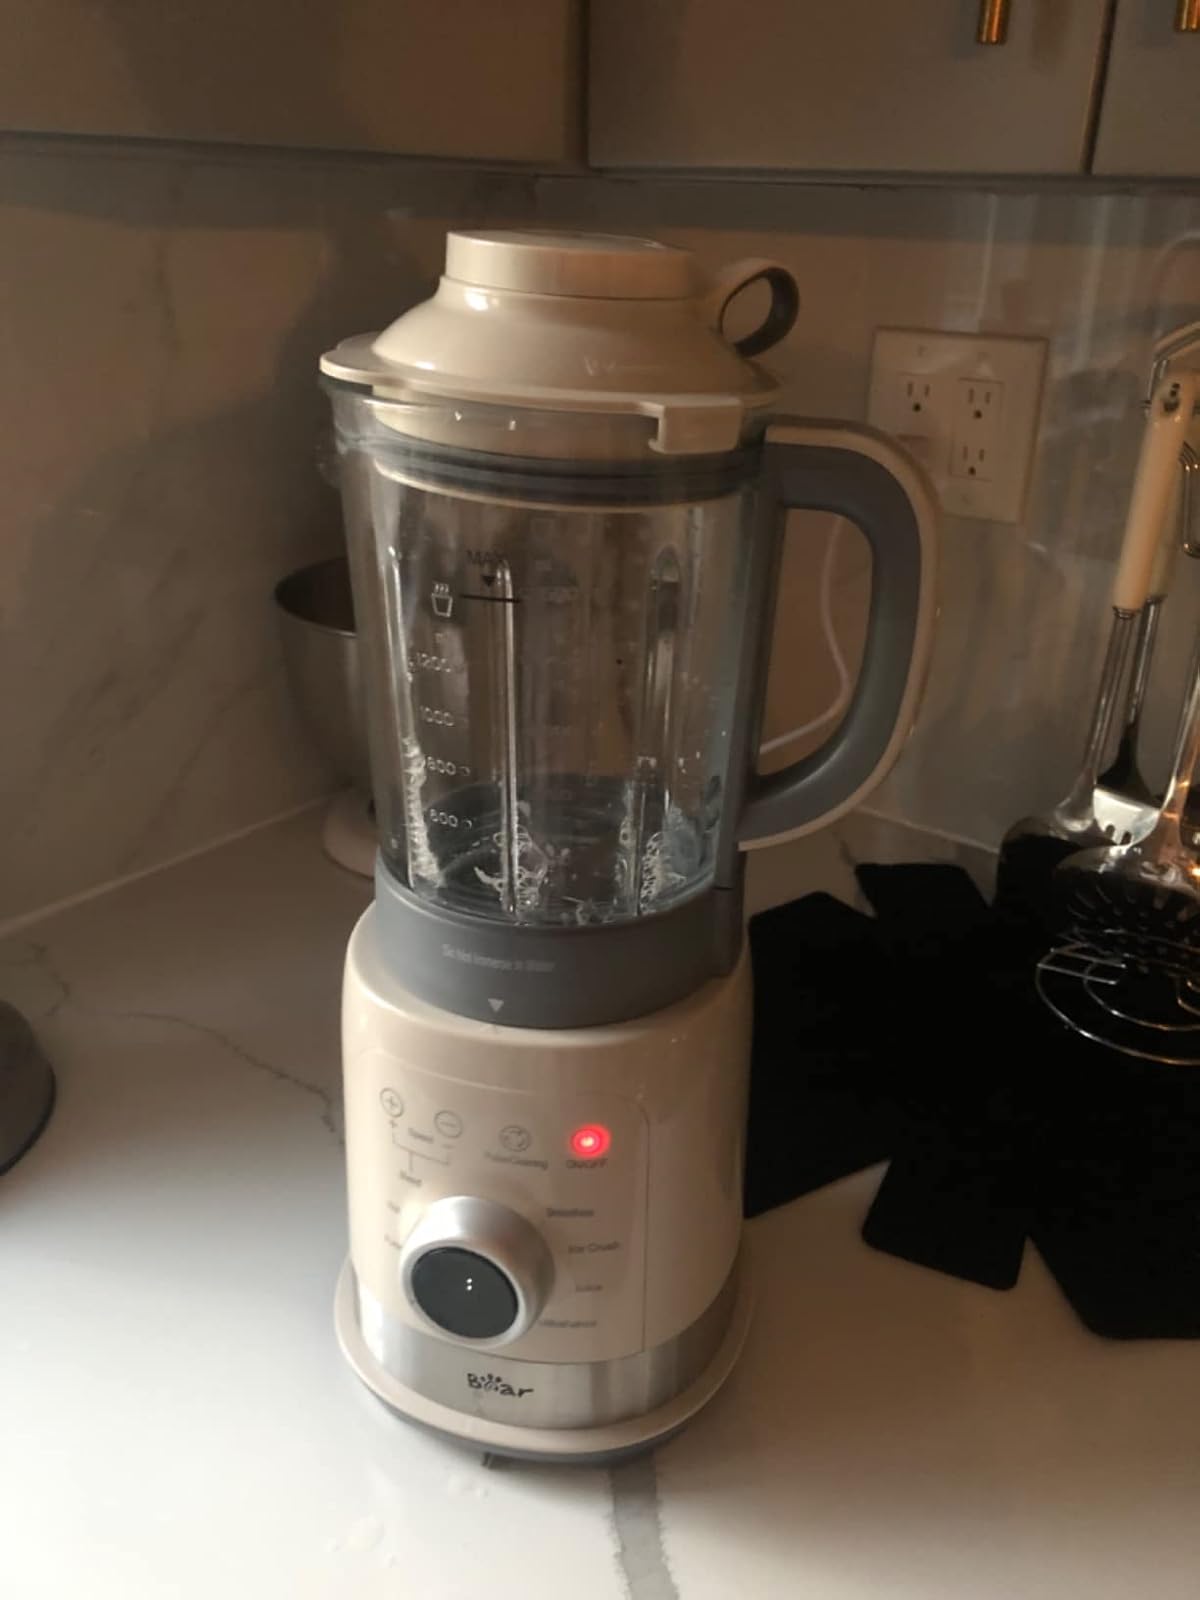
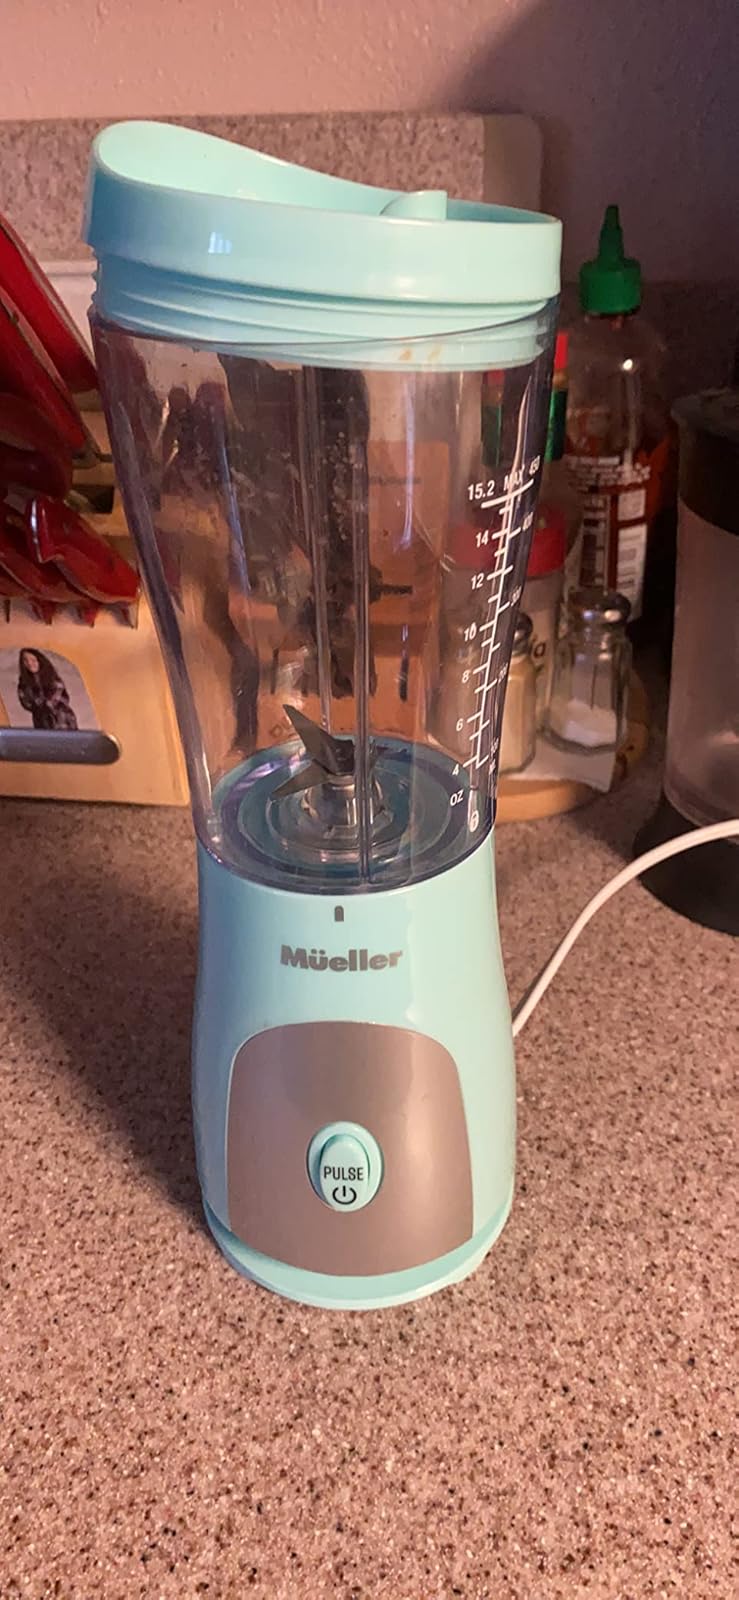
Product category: items_blender
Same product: no